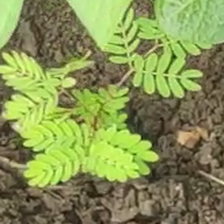
Weed species: Dwarf_cassia_(Chamaecrista pumila)